Miss Grand Angola

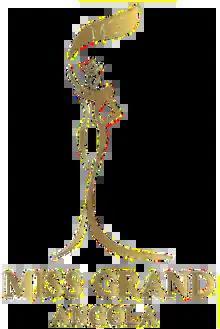

Miss Grand Angola is a national beauty pageant title awarded to women chosen to represent the Angola at the Miss Grand International contest. The title was first mentioned in 2013 when a 26-year-old model, Nádia de Vasconcelos, was assigned by a London-based event organizer, Beauties of Africa Inc, to represent Angola at the inaugural edition of Miss Grand International in Thailand, but Nádia did not join the contest for undisclosed reasons.